Solway Coast

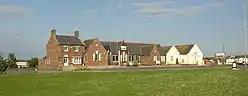
The Solway Coast Discovery Centre in Silloth.

The Solway Coast was designated an AONB because of its scenic vistas. However, the massive increase in construction of wind turbines, both off-shore and on-shore, has left many residents feeling that the area's natural beauty is being tainted. The section of coast between Silloth-on-Solway and Sellafield has recently been dubbed "Britain's Energy Coast", something which many see as being incompatible with the Area of Outstanding Natural Beauty. However, the increase in investment brought by the establishment of the Energy Coast, as well as the promise of new jobs for an area which has seen higher than average unemployment following the closure of mines and factories in the 1970s and 1980s, has proven popular with many residents of the area.